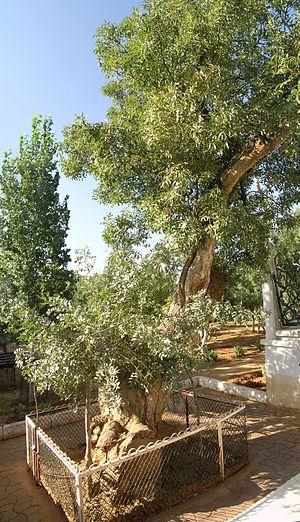
Site de Dardara Site.Commemo./ (Mod Ghriss), This is a photo of a monument in Algeria identified by the ID 29-010
La wilaya de Mascara est une wilaya algérienne située au Nord Ouest du pays.
La plaine de Ghriss ou le bassin de Ghriss est une plaine d'Algérie située dans la wilaya de Mascara au Nord-Ouest du pays.
La plaine de Ghriss ou le bassin de Ghriss est une plaine d'Algérie située dans la wilaya de Mascara au Nord-Ouest du pays.